Amagertorv 11

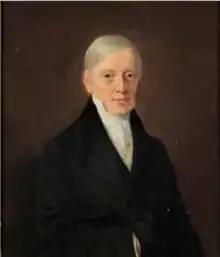
Gerson Moses Melchior (1771-1845) by Emil Bærentzen

In around 1810, No. 45 was acquired by Gerson Melchior. He was the eldest son of Moses Melchior and his partner in Moses & Søn G. Melchior- In 1813 his father's property at Gråbrødretorv 7 was also ceded to him. On his father's death in 1817, he ceded the property on Gråbrødretorv to his brothers Lazarus (1783-1859), Marcus (1761-1843) and Nathan (1763-1732), and took on the management of Moses & Søn G. Melchior.